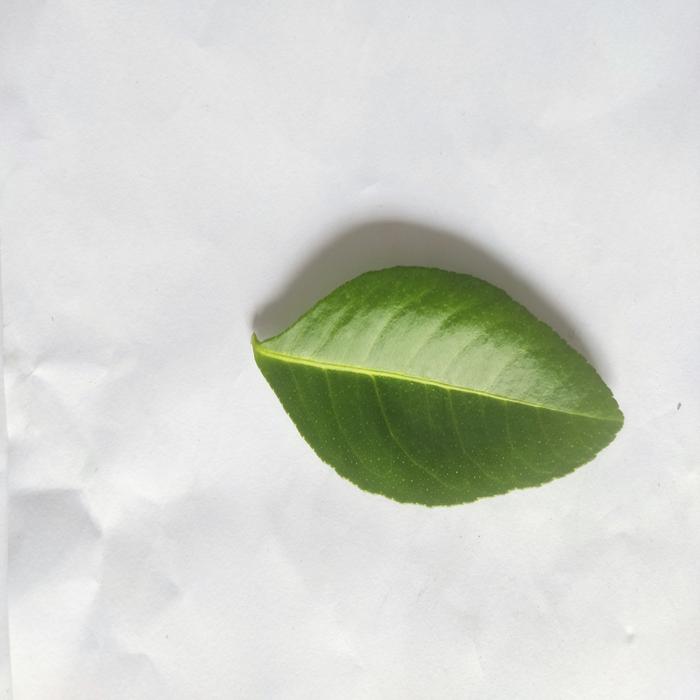
Crop: Lemon
Leaf condition: Healthy_Leaf